Wang Ximeng

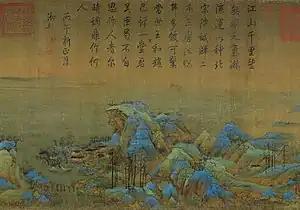
A small section of "A Thousand Li of Rivers and Mountains", by Wang Ximeng

Wang Ximeng (1096–1119) was a Chinese painter during the Northern Song period, in the early twelfth century. A prodigy, Wang was a student at the imperial court's school of paintings, where he was noticed by Emperor Huizong of Song, who saw Wang's talent and personally taught him. In 1113, at the age of 18, he created his only surviving work, a long blue-green scroll called "A Thousand Li of Rivers and Mountains". He died at the age of 23.